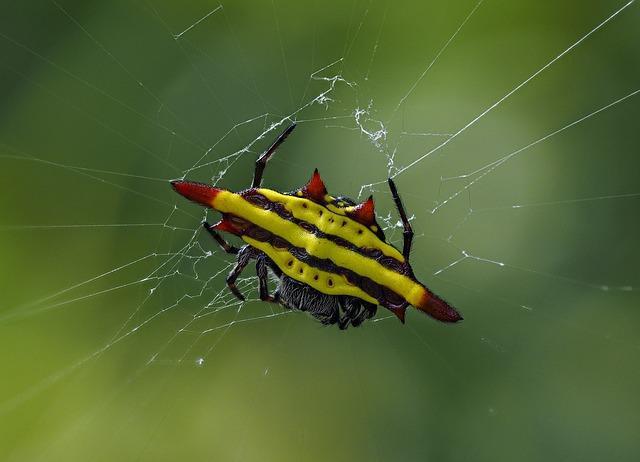
spider